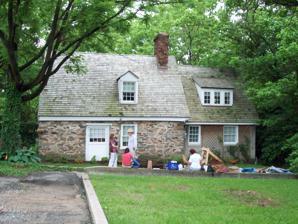
Building: Market Master's House (Bladensburg, Maryland)
Country: United States of America
Year built: 1765
Historic house in Maryland, United States United States historic place Market Master's House U.S. National Register of Historic Places Market Master's House, June 2009 Location 4006 48th St., Bladensburg, Maryland Coordinates 38°56′21″N 76°56′13″W / 38.93917°N 76.93694°W / 38.93917; -76.93694 Area less than one acre Built c. 1765 ( 1765 ) Architectural style Colonial NRHP reference No. 90000553 Added to NRHP March 29, 1990 The Market Master's House is an 18th-century vernacular Colonial-era stone dwelling with 20th-century additions, set at the rear of a long, narrow lot in Bladensburg , Prince George's County, Maryland . It was constructed c. 1765, when Bladensburg was an active tobacco shipping port. The Market Master's House is significant for its association with the 18th century development of the town of Bladensburg. Lot 38 of Bladensburg was purchased by Christopher Lowndes , who built nearby Bostwick , on September 23, 1760. The use of the Market Master's House as a headquarters for tobacco inspectors or an overseer of tobacco marketing activity has not been proven, and no description of an approved Market Master has been found for the town of Bladensburg. However, the Market Master's House is one of only four buildings remaining from this significant period of the town's history. The original block is a two-by-one bay, gable-roofed, 25 × 20 foot structure, 1 1 ⁄ 2 stories, of randomly laid roughly shaped non-native stone.  The stone is thought to have been brought to the site originally as ship ballast , therefore it is also known as the Ship's Ballast House. It contains one room on the first story, a corner stair, and one room on the second story. A small two-story west kitchen addition and one-story south shed-roofed addition were added about 1920, with later additions and renovations completed in 1956. In May - June 2009, the Maryland State Highway Administration and the Center for Heritage Resource Studies (CHRS) at the University of Maryland, College Park sponsored archeological digs at the site. It was listed on the National Register of Historic Places in 1990. References